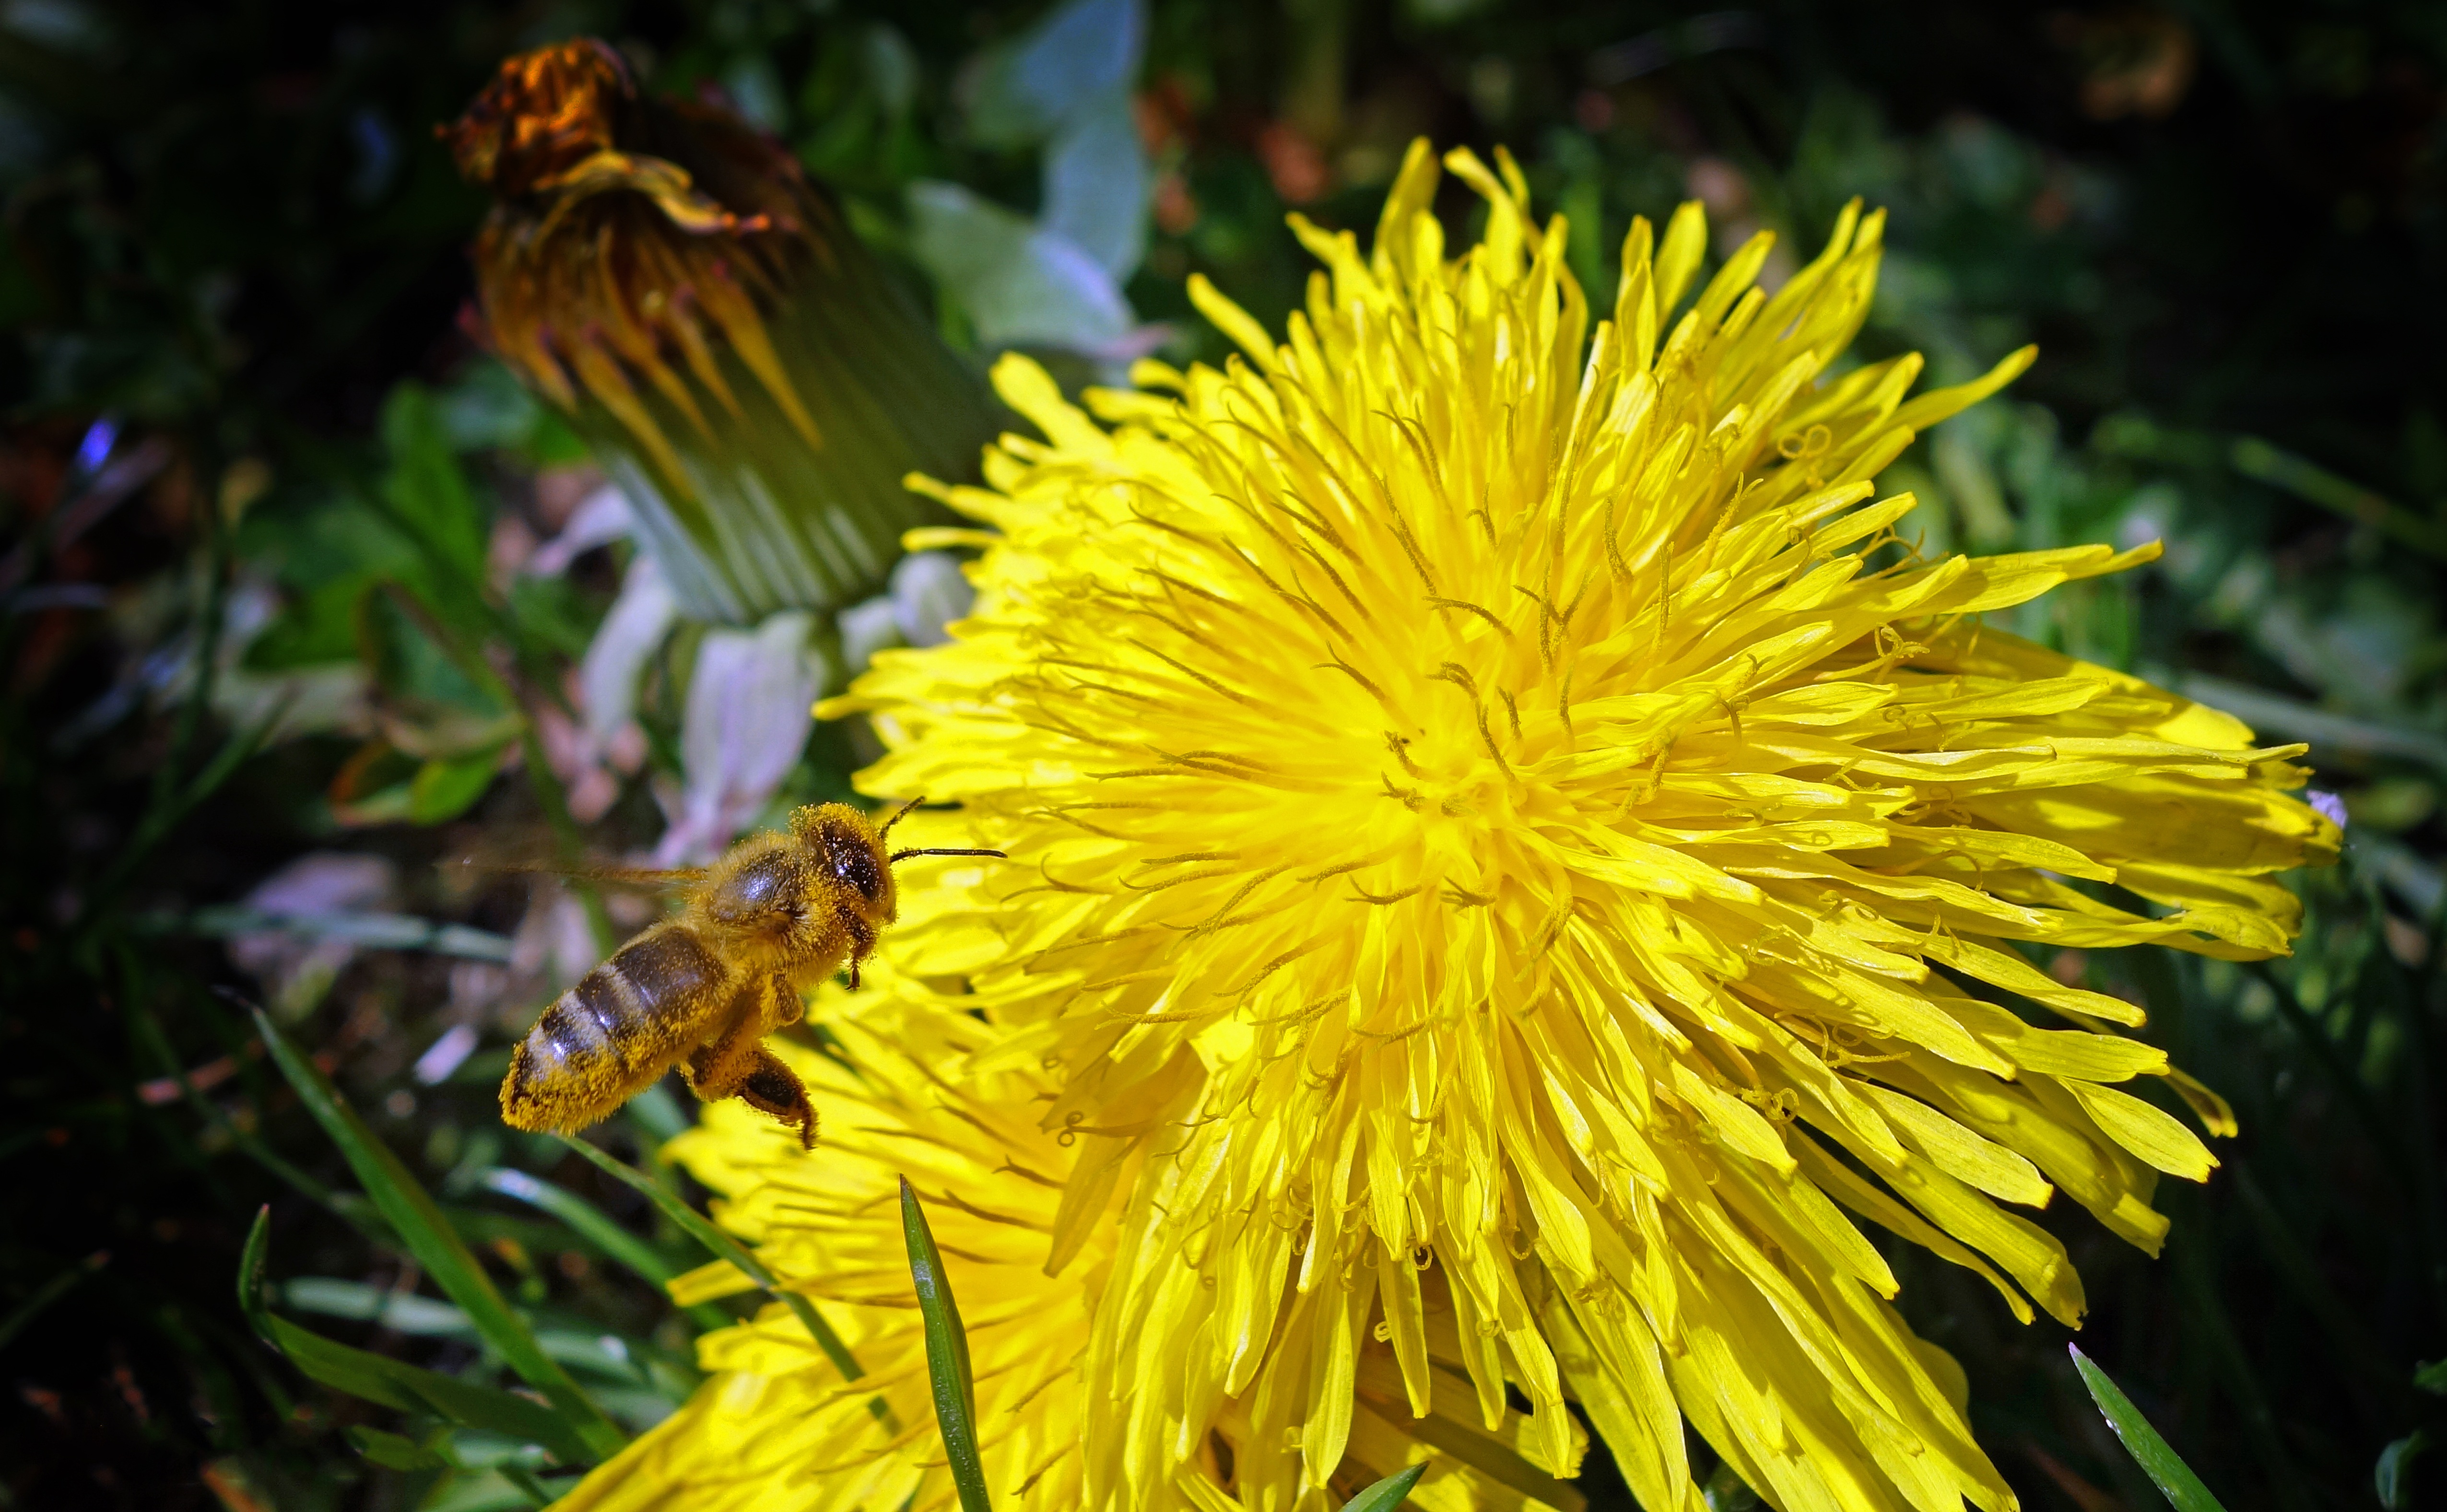
nature, structure, plant, meadow, dandelion, flower, petal, honey, summer, pollen, pollination, spring, green, insect, macro, botany, yellow, garden, close, flora, fauna, invertebrate, yellow flower, wildflower, close up, pointed flower, leaves, roadside, petals, bee, beautiful, late summer, tender, nectar, approach, macro photography, flowering plant, honey bee, daisy family, land plant, membrane winged insect